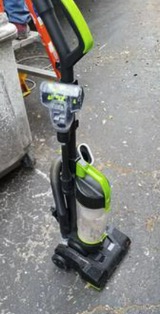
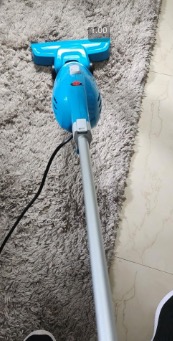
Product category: items_vacuum
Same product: no